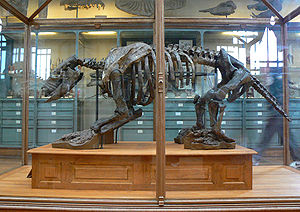
Dovendyr / Udvikling og klassifikation
Et fossil af Scelidotherium, der uddøde for cirka 11.000 år siden, Muséum national d'histoire naturelle, Paris
Dovendyr er en gruppe af trælevende pattedyr blandt gumlerne. De er kendt for deres langsomme bevægelser og for at tilbringe størstedelen af deres tid hængende i træer med hovedet nedad i de tropiske regnskove i Syd- og Mellemamerika. De seks nulevende arter inddeles i to familier, totåede og tretåede dovendyr. De er langsomme, fordi de har tilpasset sig en ernæring bestående af blade med et lavt energiindhold og fordi de med deres langsomme bevægelser kan undgå at blive set af rovdyr, der bruger synet til at jage med.